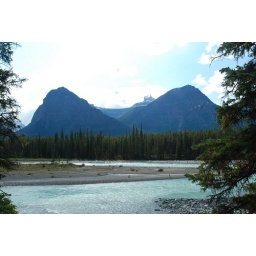
More lunch at the river somewhere in the Candian Rockies where there are no mountain goats.